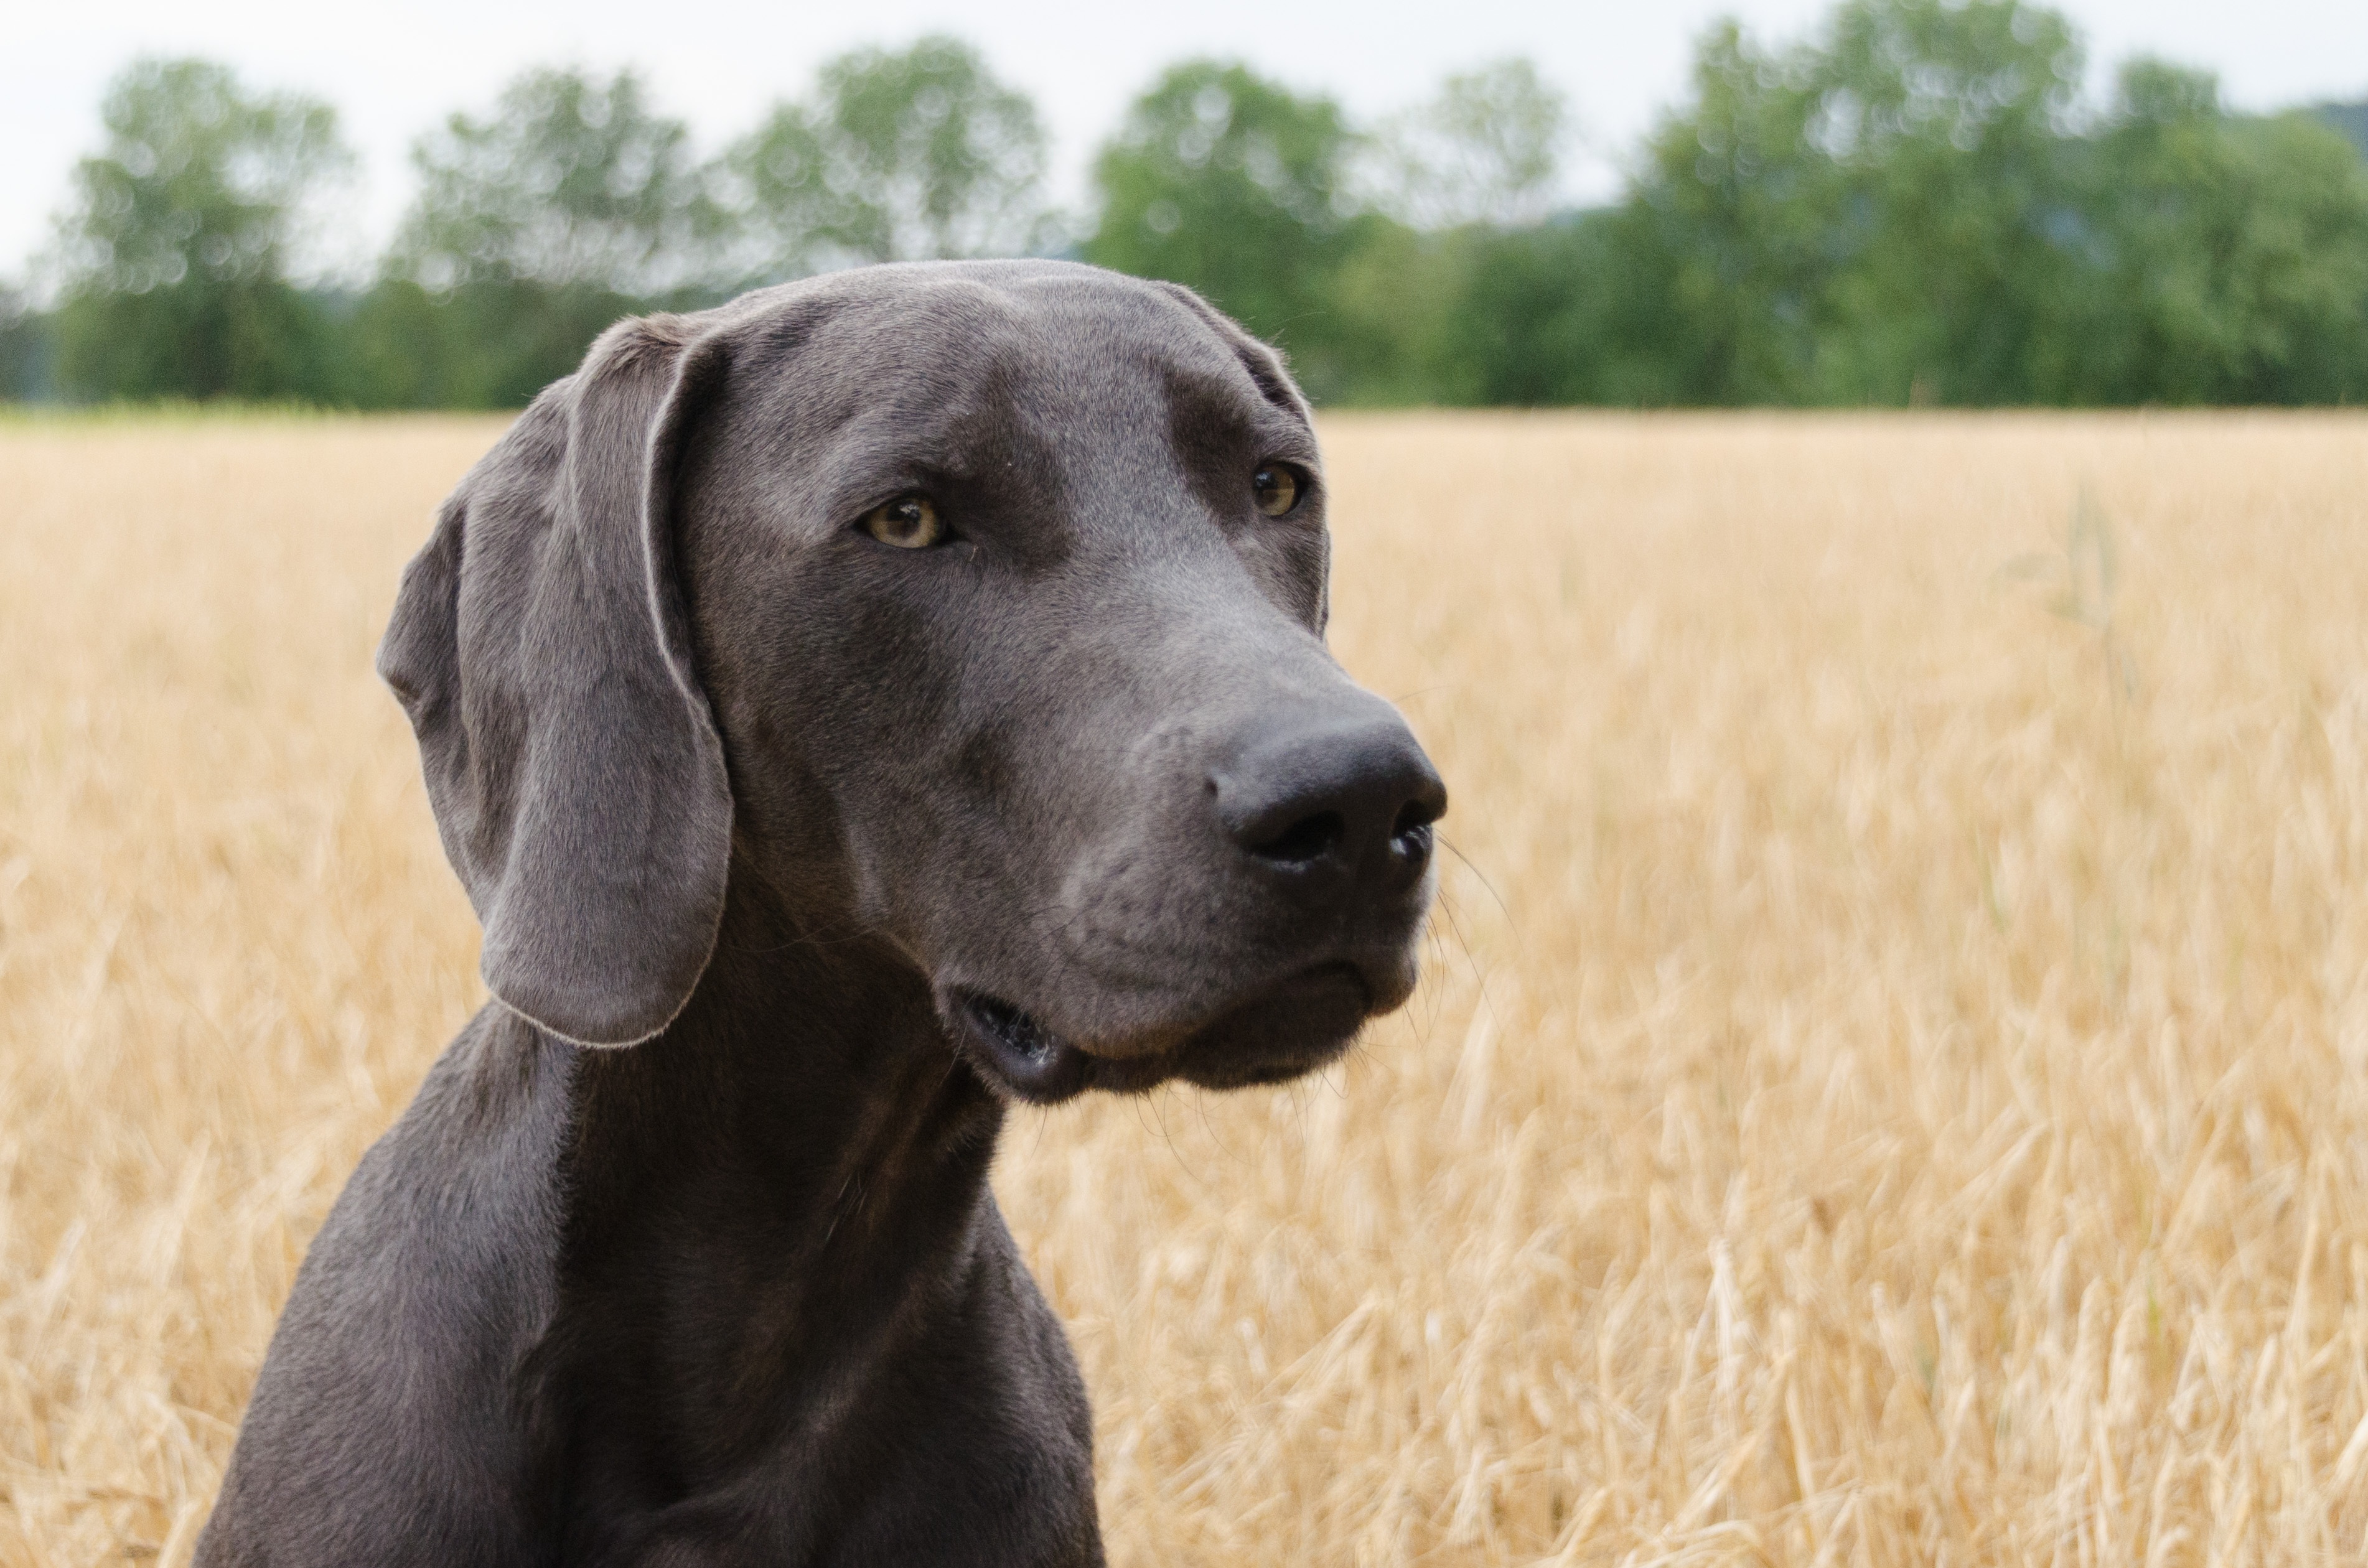
field, wheat, dog, animal, pet, mammal, yellow, weimaraner, hunting dog, snout, head, vertebrate, dog breed, animal portrait, young dog, hundeportrait, quadruped, guard dog, great dane, dog like mammal, carnivoran